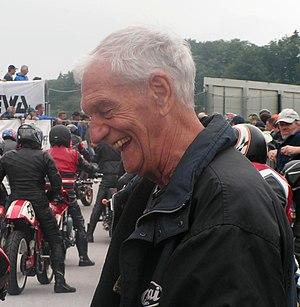
James Arthur « Jim » Redman, né le 8 novembre 1931 à Londres, est un ancien pilote de vitesse moto rhodésien